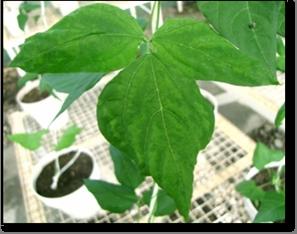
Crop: unknown
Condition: bean_mosaic_virus